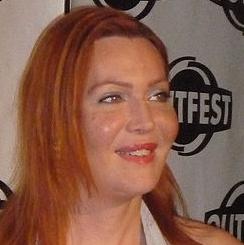
Age: 37